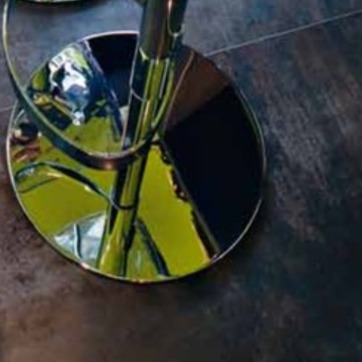
Material: metal